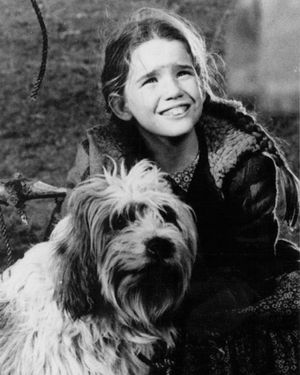
Det lille hus på prærien (tv-serie)
Melissa Gilbert som Laura Ingals i tv-serien
Det lille hus på prærien er en amerikansk dramatisk tv-serie, der er baseret på den amerikanske forfatter Laura Ingalls Wilders egne virkelige erindringer. Serien blev sendt fra 11. september 1974 til 21. marts 1983 på den amerikanske tv-station NBC. 1982-1983 ændrede serien navn til: Det lille hus: En ny begyndelse.